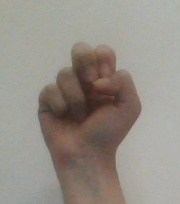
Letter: gaaf